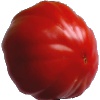
Label: Tomato 3